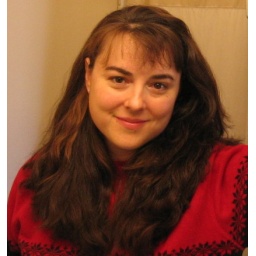
Three quick shots in the bathroom mirror